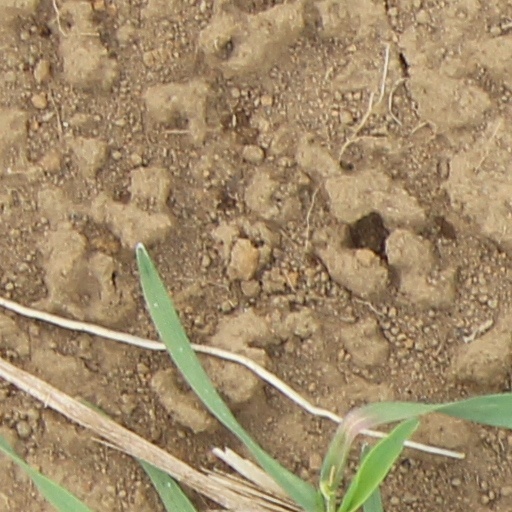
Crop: wheat